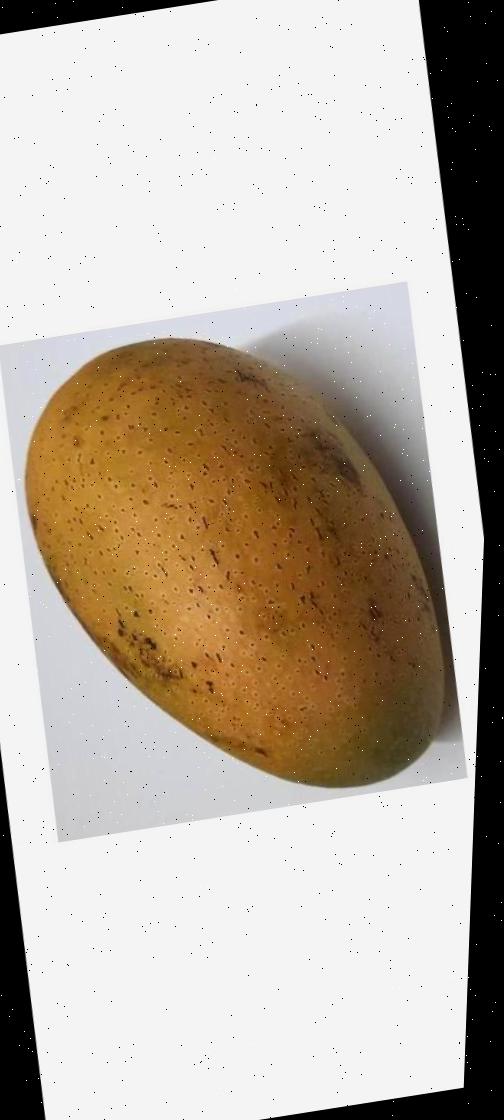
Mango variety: Ashshina Classic